Philam Life Theater

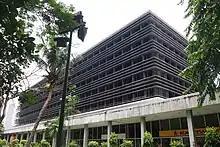
Façade of the Philam Life Building on United Nations Avenue

The Philam Life Theater is a proscenium theatre with a seating capacity of 780. It has a rectangular floor area in front of the stage with curved walls and a large concealed cavity above the ceiling where elegant glass light panels hang. Its walls were adorned by narra relief carvings which encompassed the entire length of the theater's orchestra. The multi-panel carved narra murals depicting Philippine folklore, traditional musical instruments, and mythical characters like "Maria Makiling" and "Malakas at Maganda" was designed by Filipino sculptor José Alcántara in 1961 and created with the help of local artists from Paete, Laguna. They are now housed at the National Museum of Fine Arts following the closure of the Philam Life complex for redevelopment.